The Lives of Things

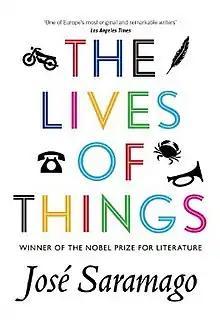
First edition

The Lives of Things is a short story collection by Portuguese novelist and Nobel-prize winner Jose Saramago. It was originally published in 1978 in Portuguese under the title "Objecto Quasi". This article refers to the English translation by Giovanni Pontiero, published by Verso in 2012.